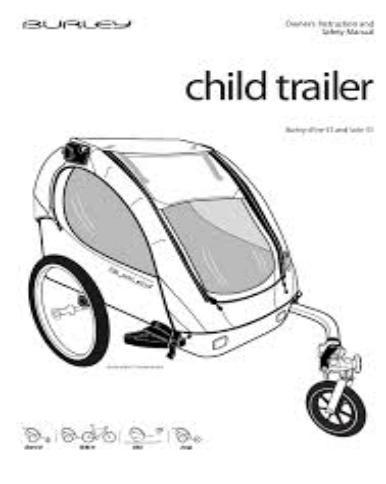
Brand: burley design
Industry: Others